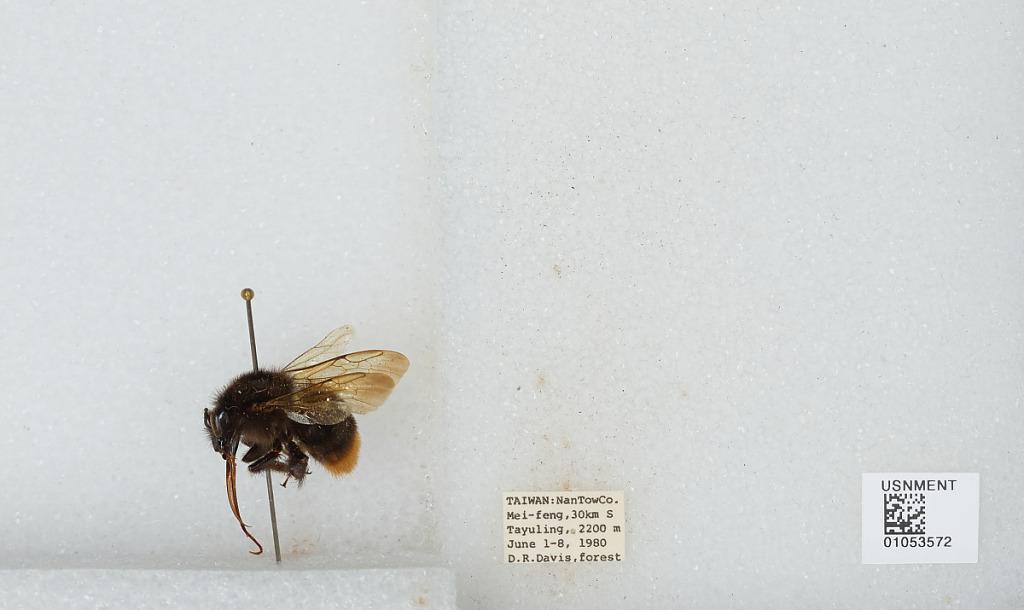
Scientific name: Bombus sp.
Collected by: D. Davis
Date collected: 1980-6-1
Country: Taiwan
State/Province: Taiwan
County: Nantou
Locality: Mei-feng, 30 km S Tayuling